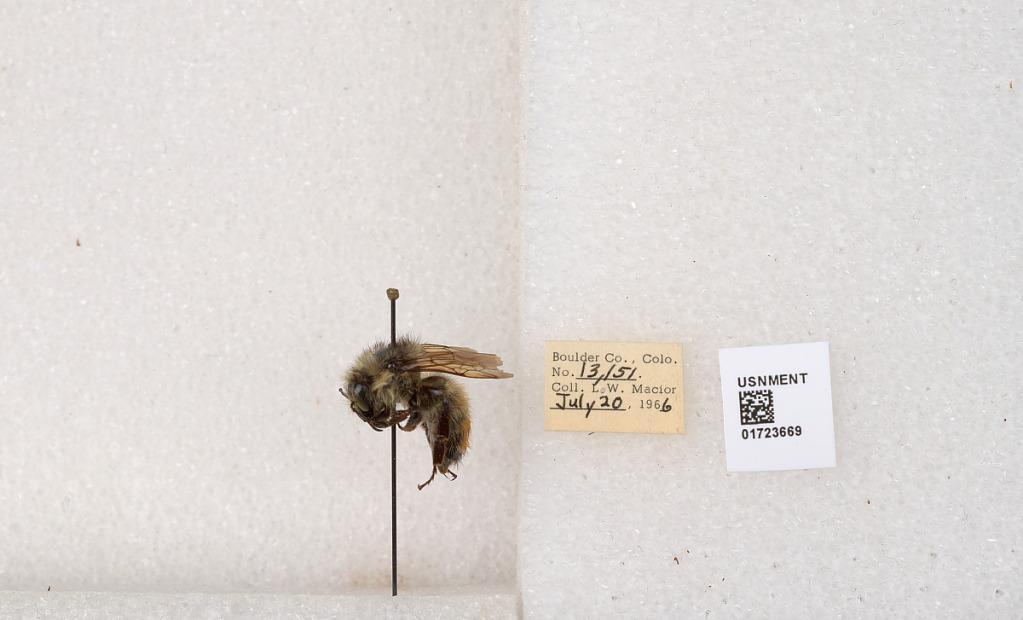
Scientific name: Bombus flavifrons Cresson
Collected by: L. Macior
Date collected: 1966-7-20
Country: United States
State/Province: Colorado
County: Boulder
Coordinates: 40.0925, -105.358